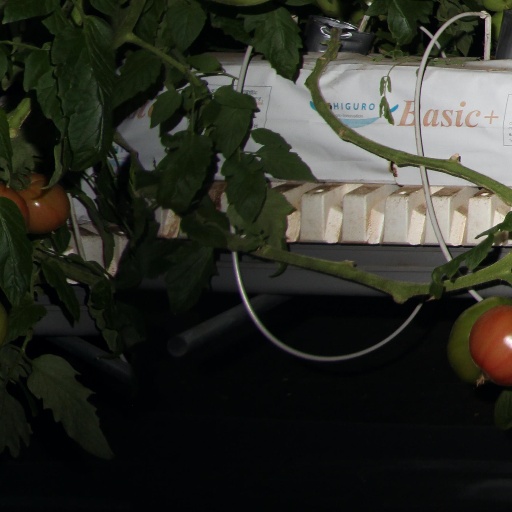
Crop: tomato